Islam in Norway

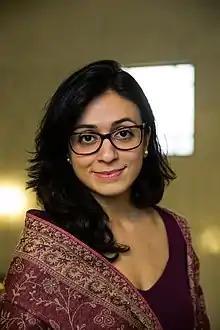
Hadia Tajik- First Muslim MP and minister in Norway

Since 2007, the Islamic Cultural Centre stages an Eid Mela annually that attracts around 5,000 visitors. The event involves food, concerts, and other activities.